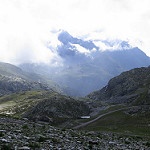
Label: mountain